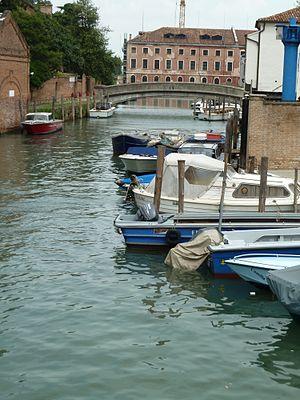
Ponte interno rio de San Marta (Venice)
Le rio dell'Arzere est un canal de Venise dans le sestiere de Dorsoduro.